Far Eastern Party

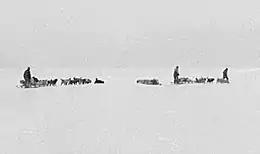
Last photo of the Far Eastern Party, 17 November 1912

The Australasian Antarctic expedition, commanded by Douglas Mawson, explored part of East Antarctica between 1911 and 1914. The expedition's main base was established in January 1912, at Cape Denison in Commonwealth Bay, Adélie Land. This was much farther west than originally intended; dense pack ice had prevented the expedition ship from landing closer to Cape Adare, the original eastern limit. Only after the "Aurora"—heading west—had rounded the ice tongue of the Mertz Glacier, was a landing made.